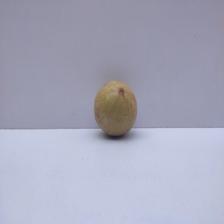
Size: Medium